Apple cider cookie

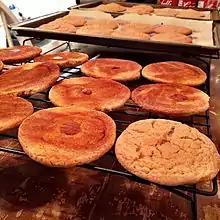
Caramel-stuffed apple cider cookies

An apple cider cookie is a cookie that is prepared and flavored with apple cider. Some versions use apple cider in the cookie dough, while others have a glaze or icing prepared with apple cider. Some apple cider cookies use apple cider in both the cookie dough and glaze or icing. Typical ingredients include apple cider, flour, sugar or brown sugar, vegetable oil or butter, spices and baking soda. Additional ingredients may include apple butter, applesauce, chopped or dried apples, nuts and dates. Vegan varieties of the apple cider cookie exist.